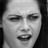
Emotion: surprise